Ginger Rogers

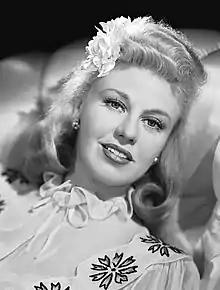
Rogers in 1943

Ginger Rogers (born Virginia Katherine McMath; July 16, 1911 – April 25, 1995) was an American actress, dancer and singer during the Golden Age of Hollywood. She won an Academy Award for Best Actress for her starring role in "Kitty Foyle" (1940), and performed during the 1930s in RKO's musical films with Fred Astaire. Her career continued on stage, radio and television throughout much of the 20th century.